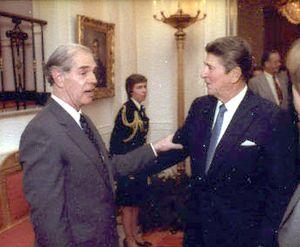
Edward C. Merrill, Jr, né le 29 janvier 1920 à Asheville et mort le 27 janvier 1995 à Asheville, était le quatrième Président de l'Université Gallaudet à Washington, DC. Sous son administration, de 1969 à 1983, le Collège a fait les préparatifs pour l'élargissement de la population des élèves sourds en raison de la Rubéole de l'épidémie dans les années 1960. Cela a été appelé "The Rubella Bulge". Dr Merrill a également supervisé l'ère de la Laboratoire Stokoe de Linguistique lors de l'utilisation de la Langue des signes Américaine comme une langue humaine naturelle acquis l'acceptation croissante dans l'éducation des Sourds.